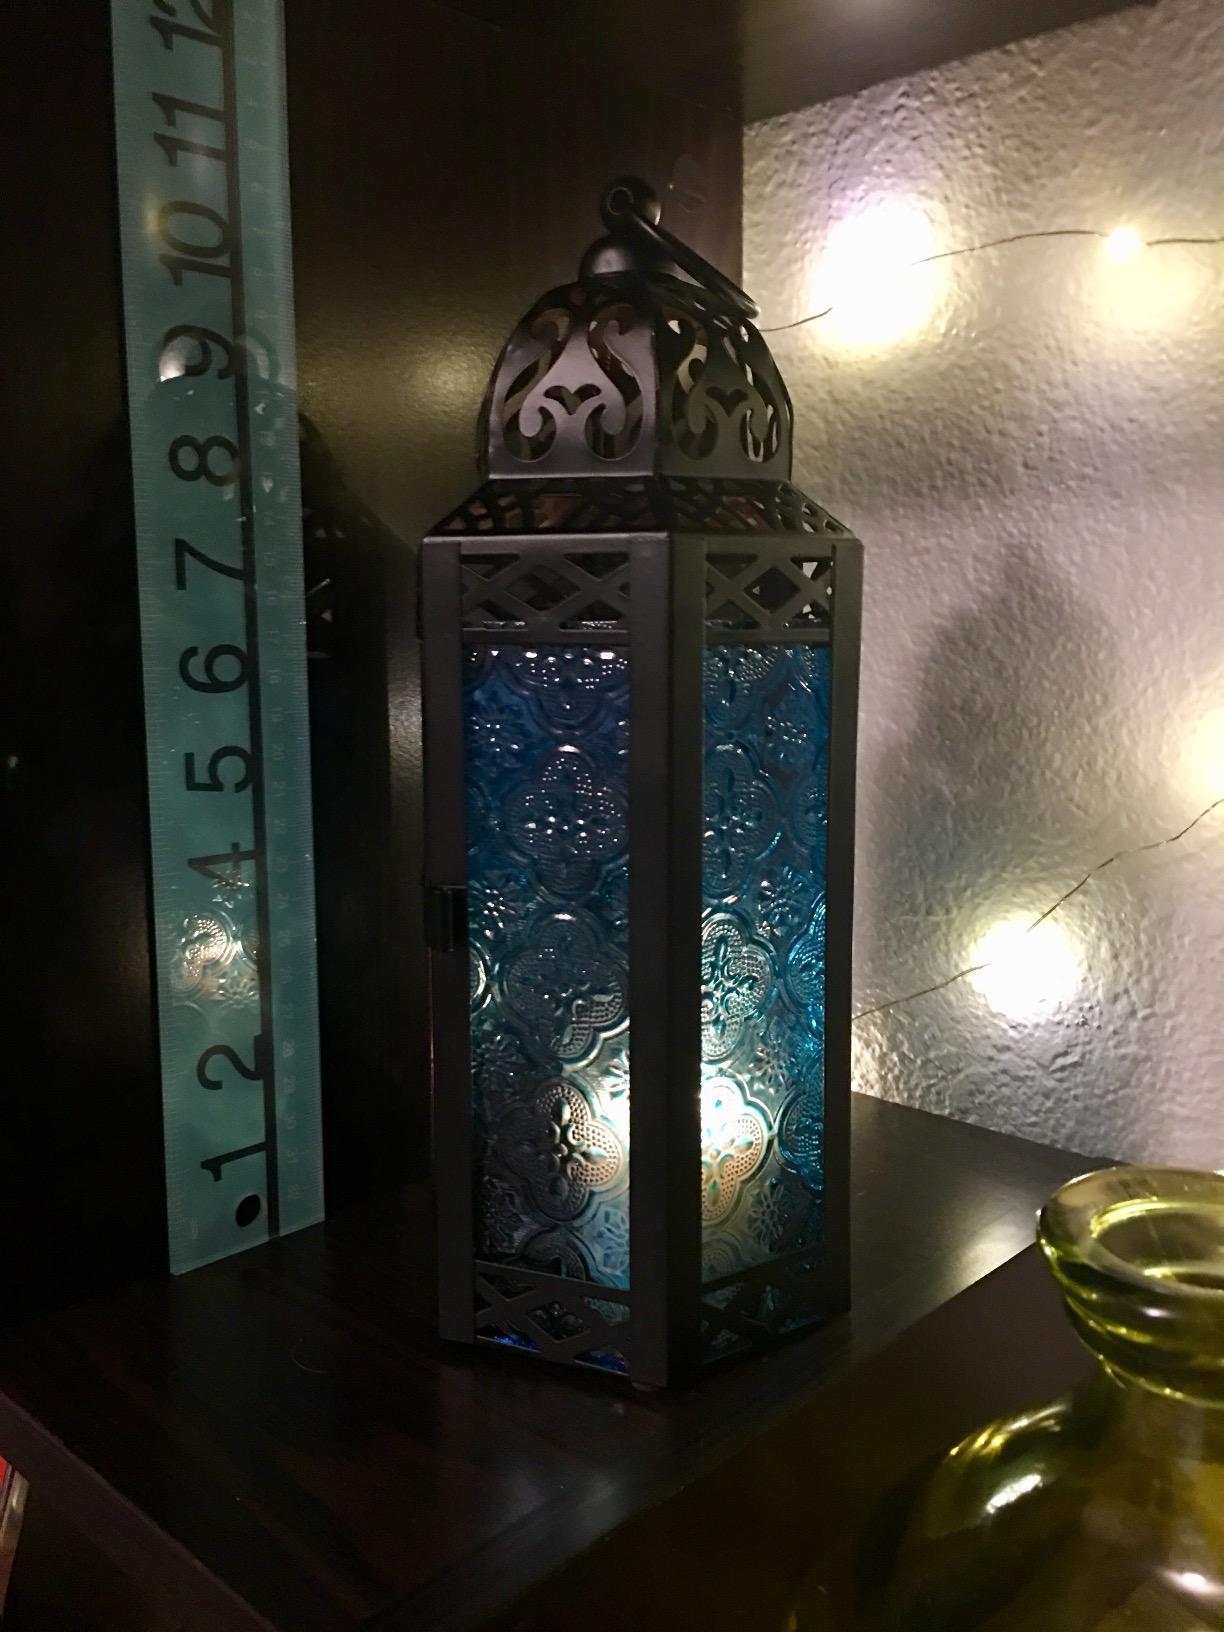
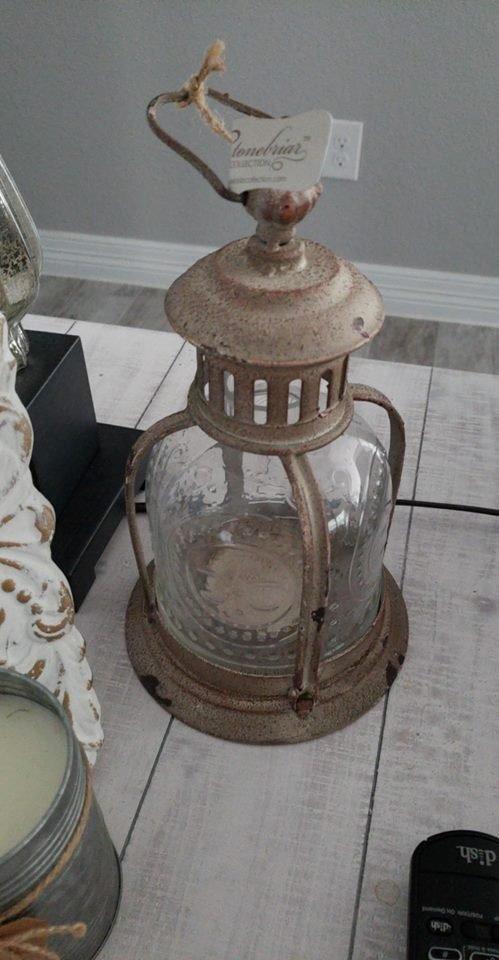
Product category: lantern
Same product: no